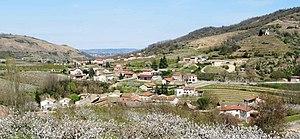
Saint-Etienne-de-Valoux détail
Saint-Étienne-de-Valoux est une commune française située dans le département de l'Ardèche, en région Auvergne-Rhône-Alpes.